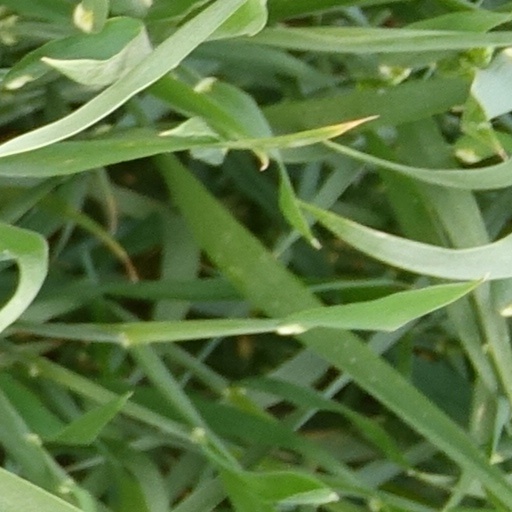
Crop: wheat